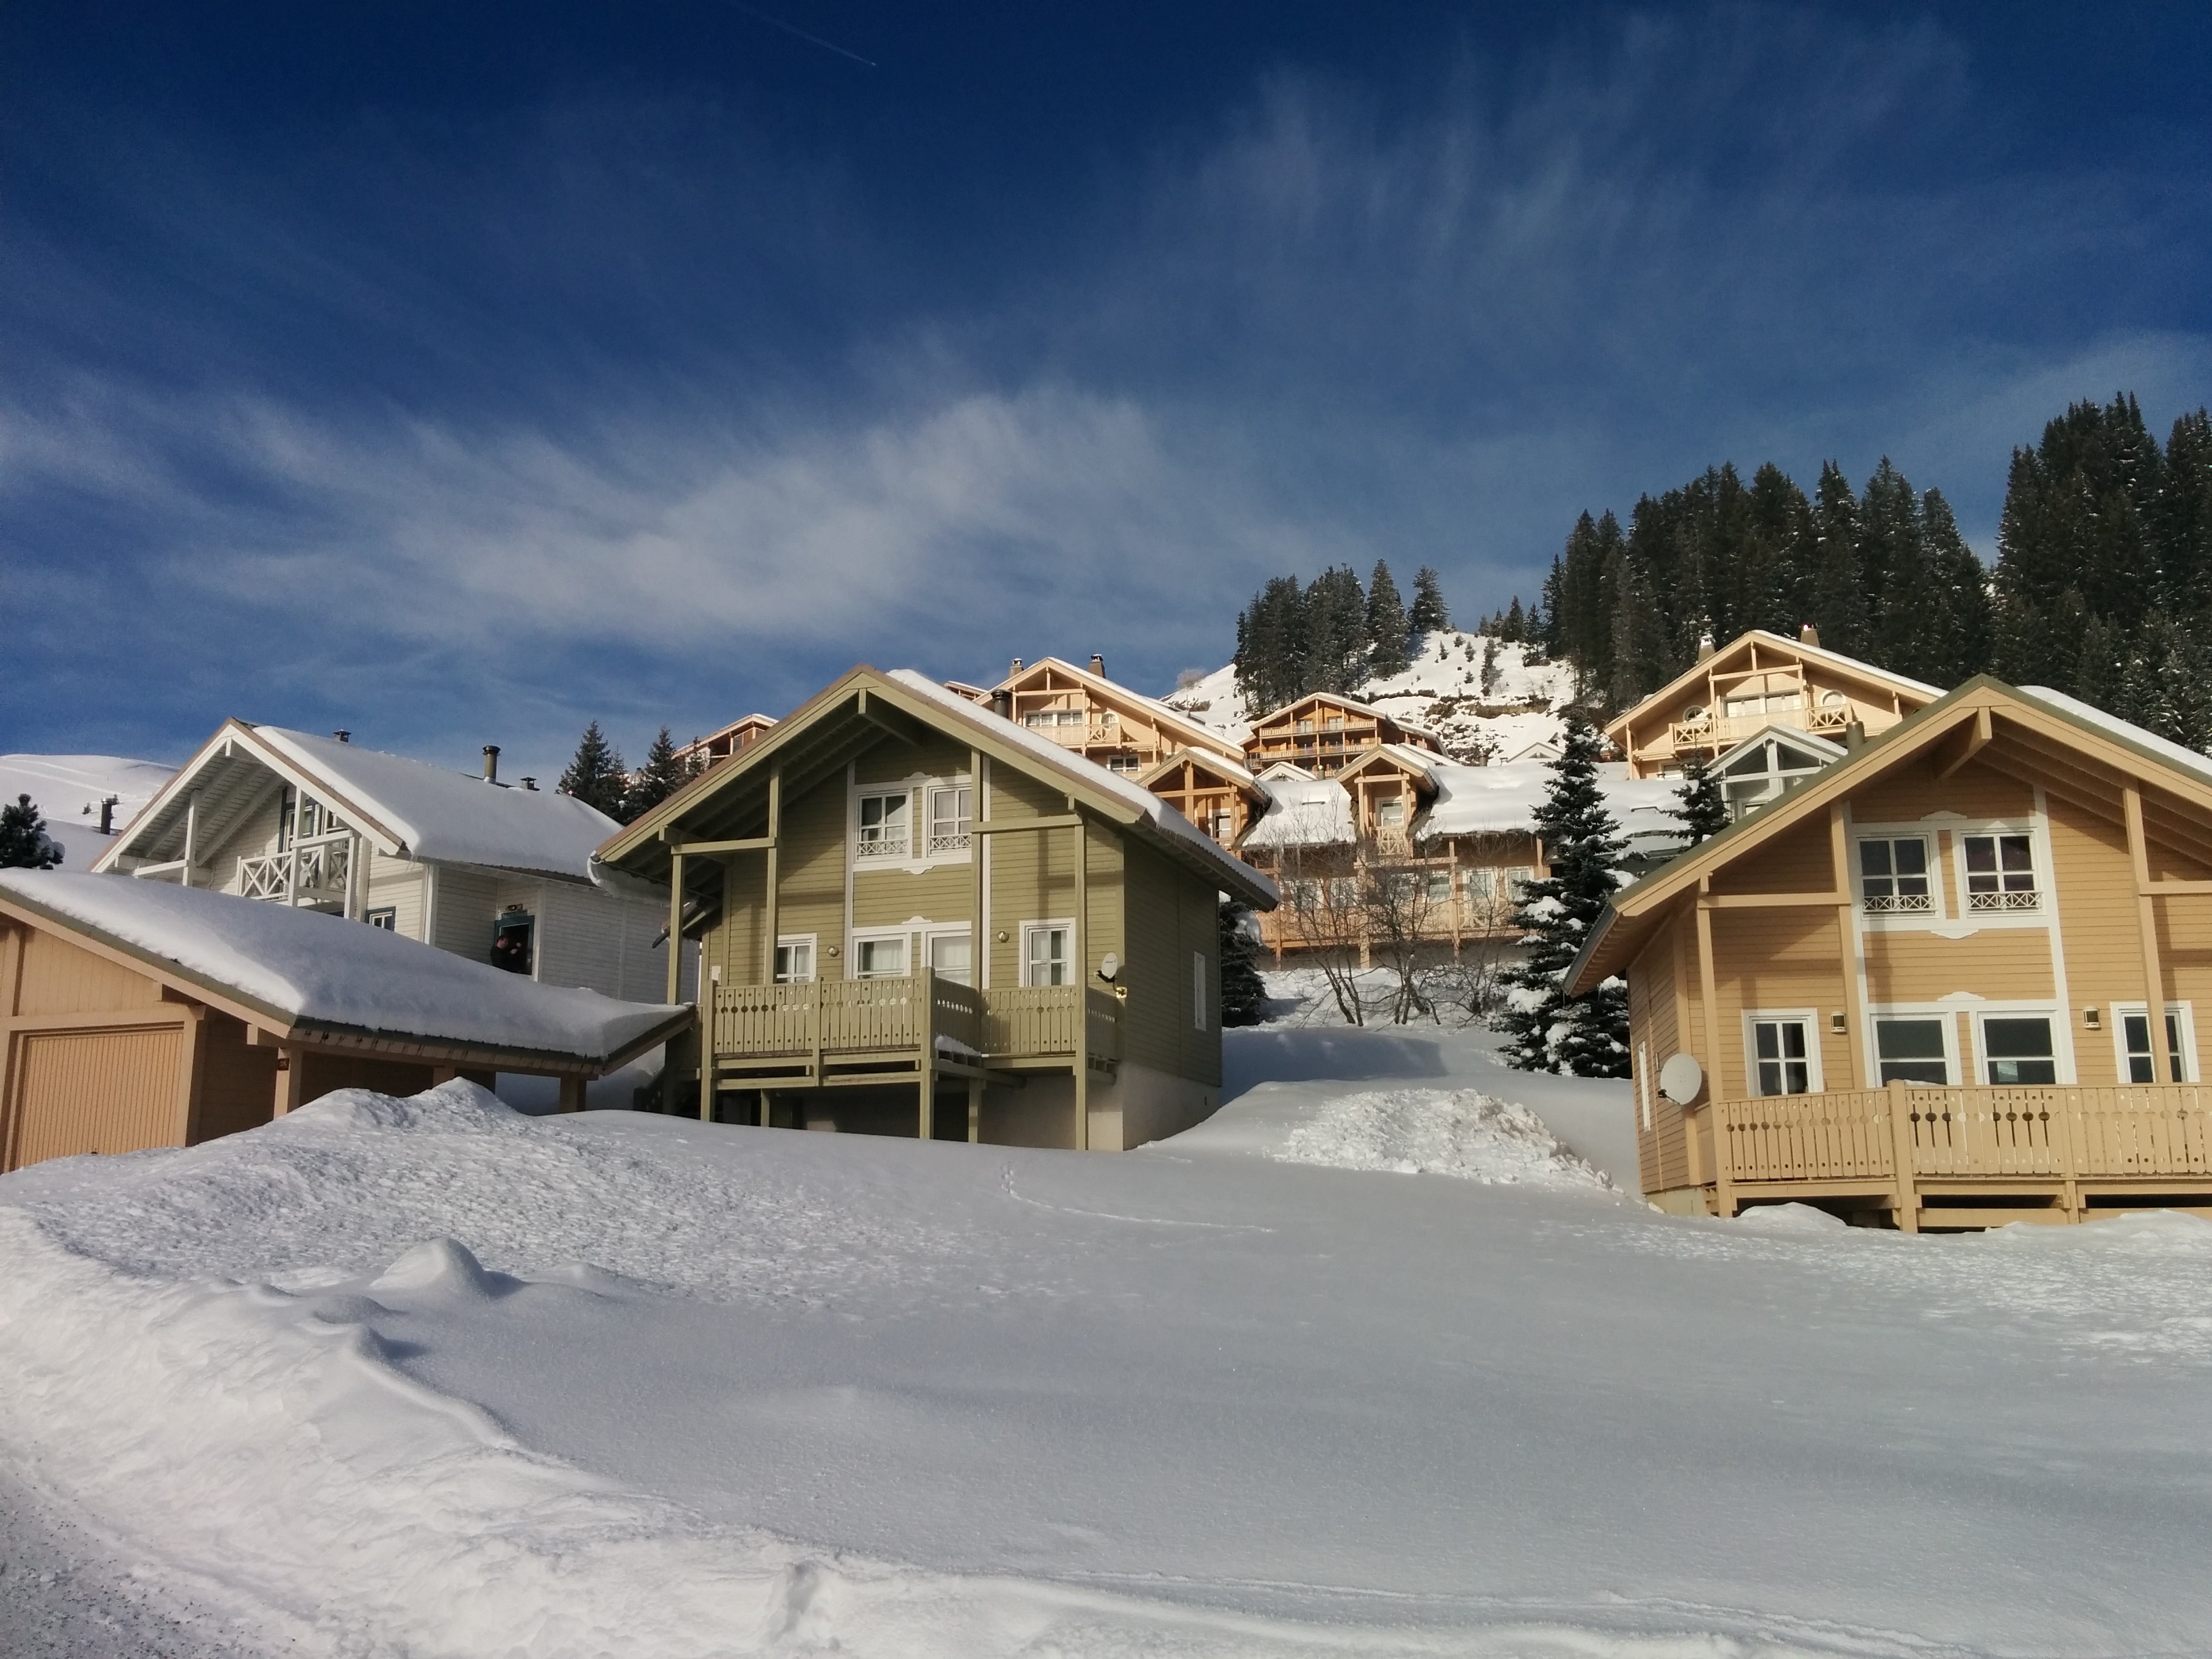
landscape, mountain, snow, cold, winter, sky, house, home, mountain range, hut, village, weather, snowy, blue, season, clouds, resort, alps, estate, log cabin, wintry, snow landscape, residential area, mountainous landforms, geological phenomenon, flaine